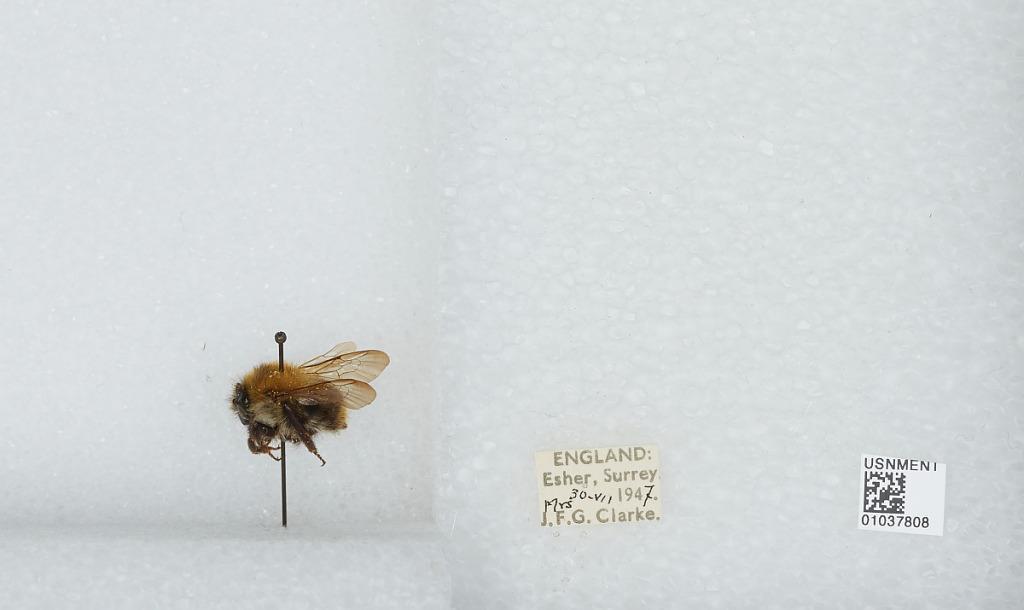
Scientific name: Bombus (Thoracobombus) pascuorum (Scopoli)
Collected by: J. Clarke
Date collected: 1947-7-30
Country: United Kingdom
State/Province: England
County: Surrey
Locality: Esher
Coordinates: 51.3691, -0.365